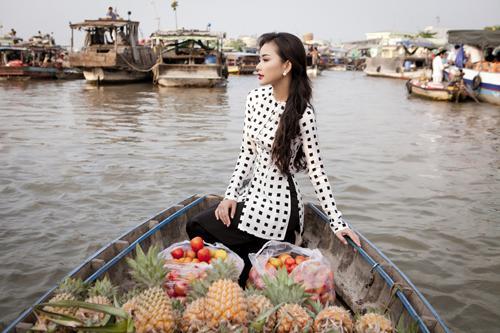
cô gái đang ngồi cạnh những loại hoa quả trên thuyền